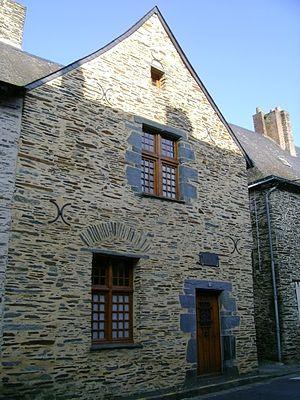
La plus vieille maison de Candé, du XVème siècle, Maine-et-Loire, France
Candé est une commune française, située dans le département de Maine-et-Loire en région Pays de la Loire. Jusqu'en 2015, la commune fut le chef-lieu du canton de Candé. Au dernier recensement de 2017, la commune comptait 2 834 habitants.